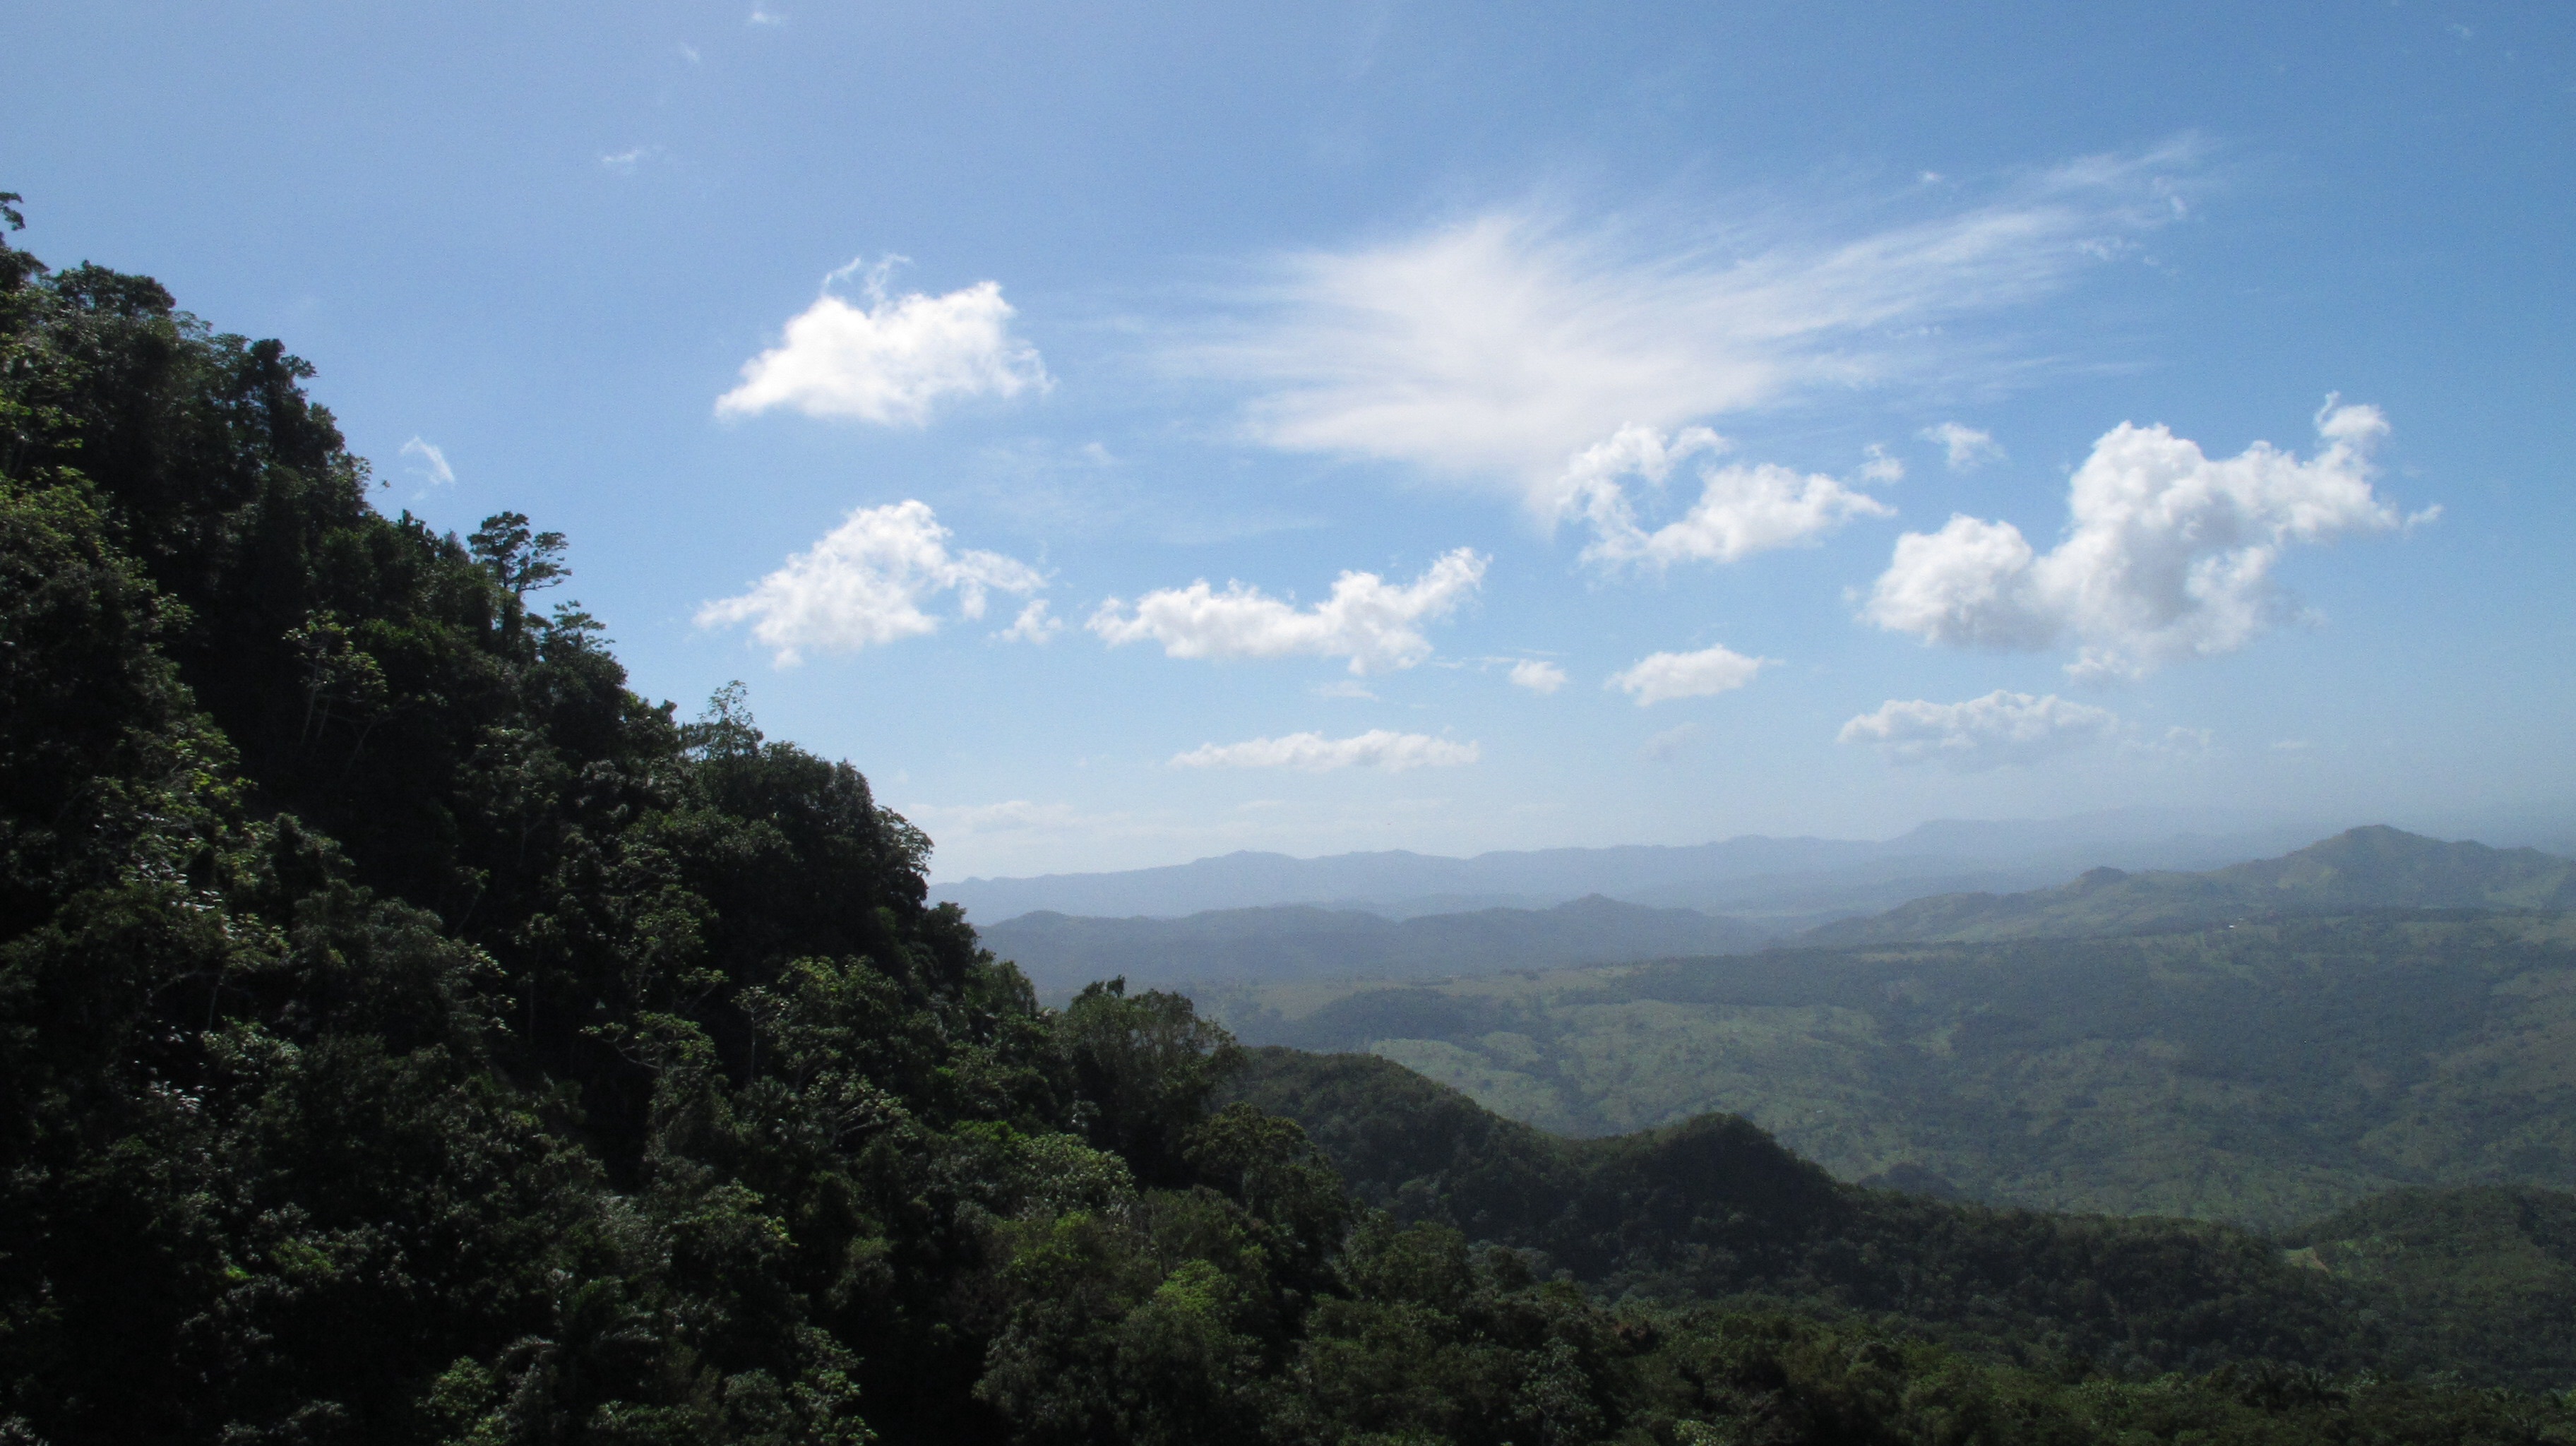
landscape, nature, forest, mountain, cloud, sky, hill, valley, mountain range, travel, ridge, plateau, ecosystem, landform, geographical feature, atmospheric phenomenon, mountainous landforms, puerto plata